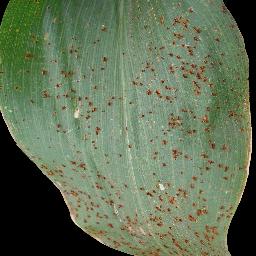
Label: Corn_(Maize)___Common_Rust